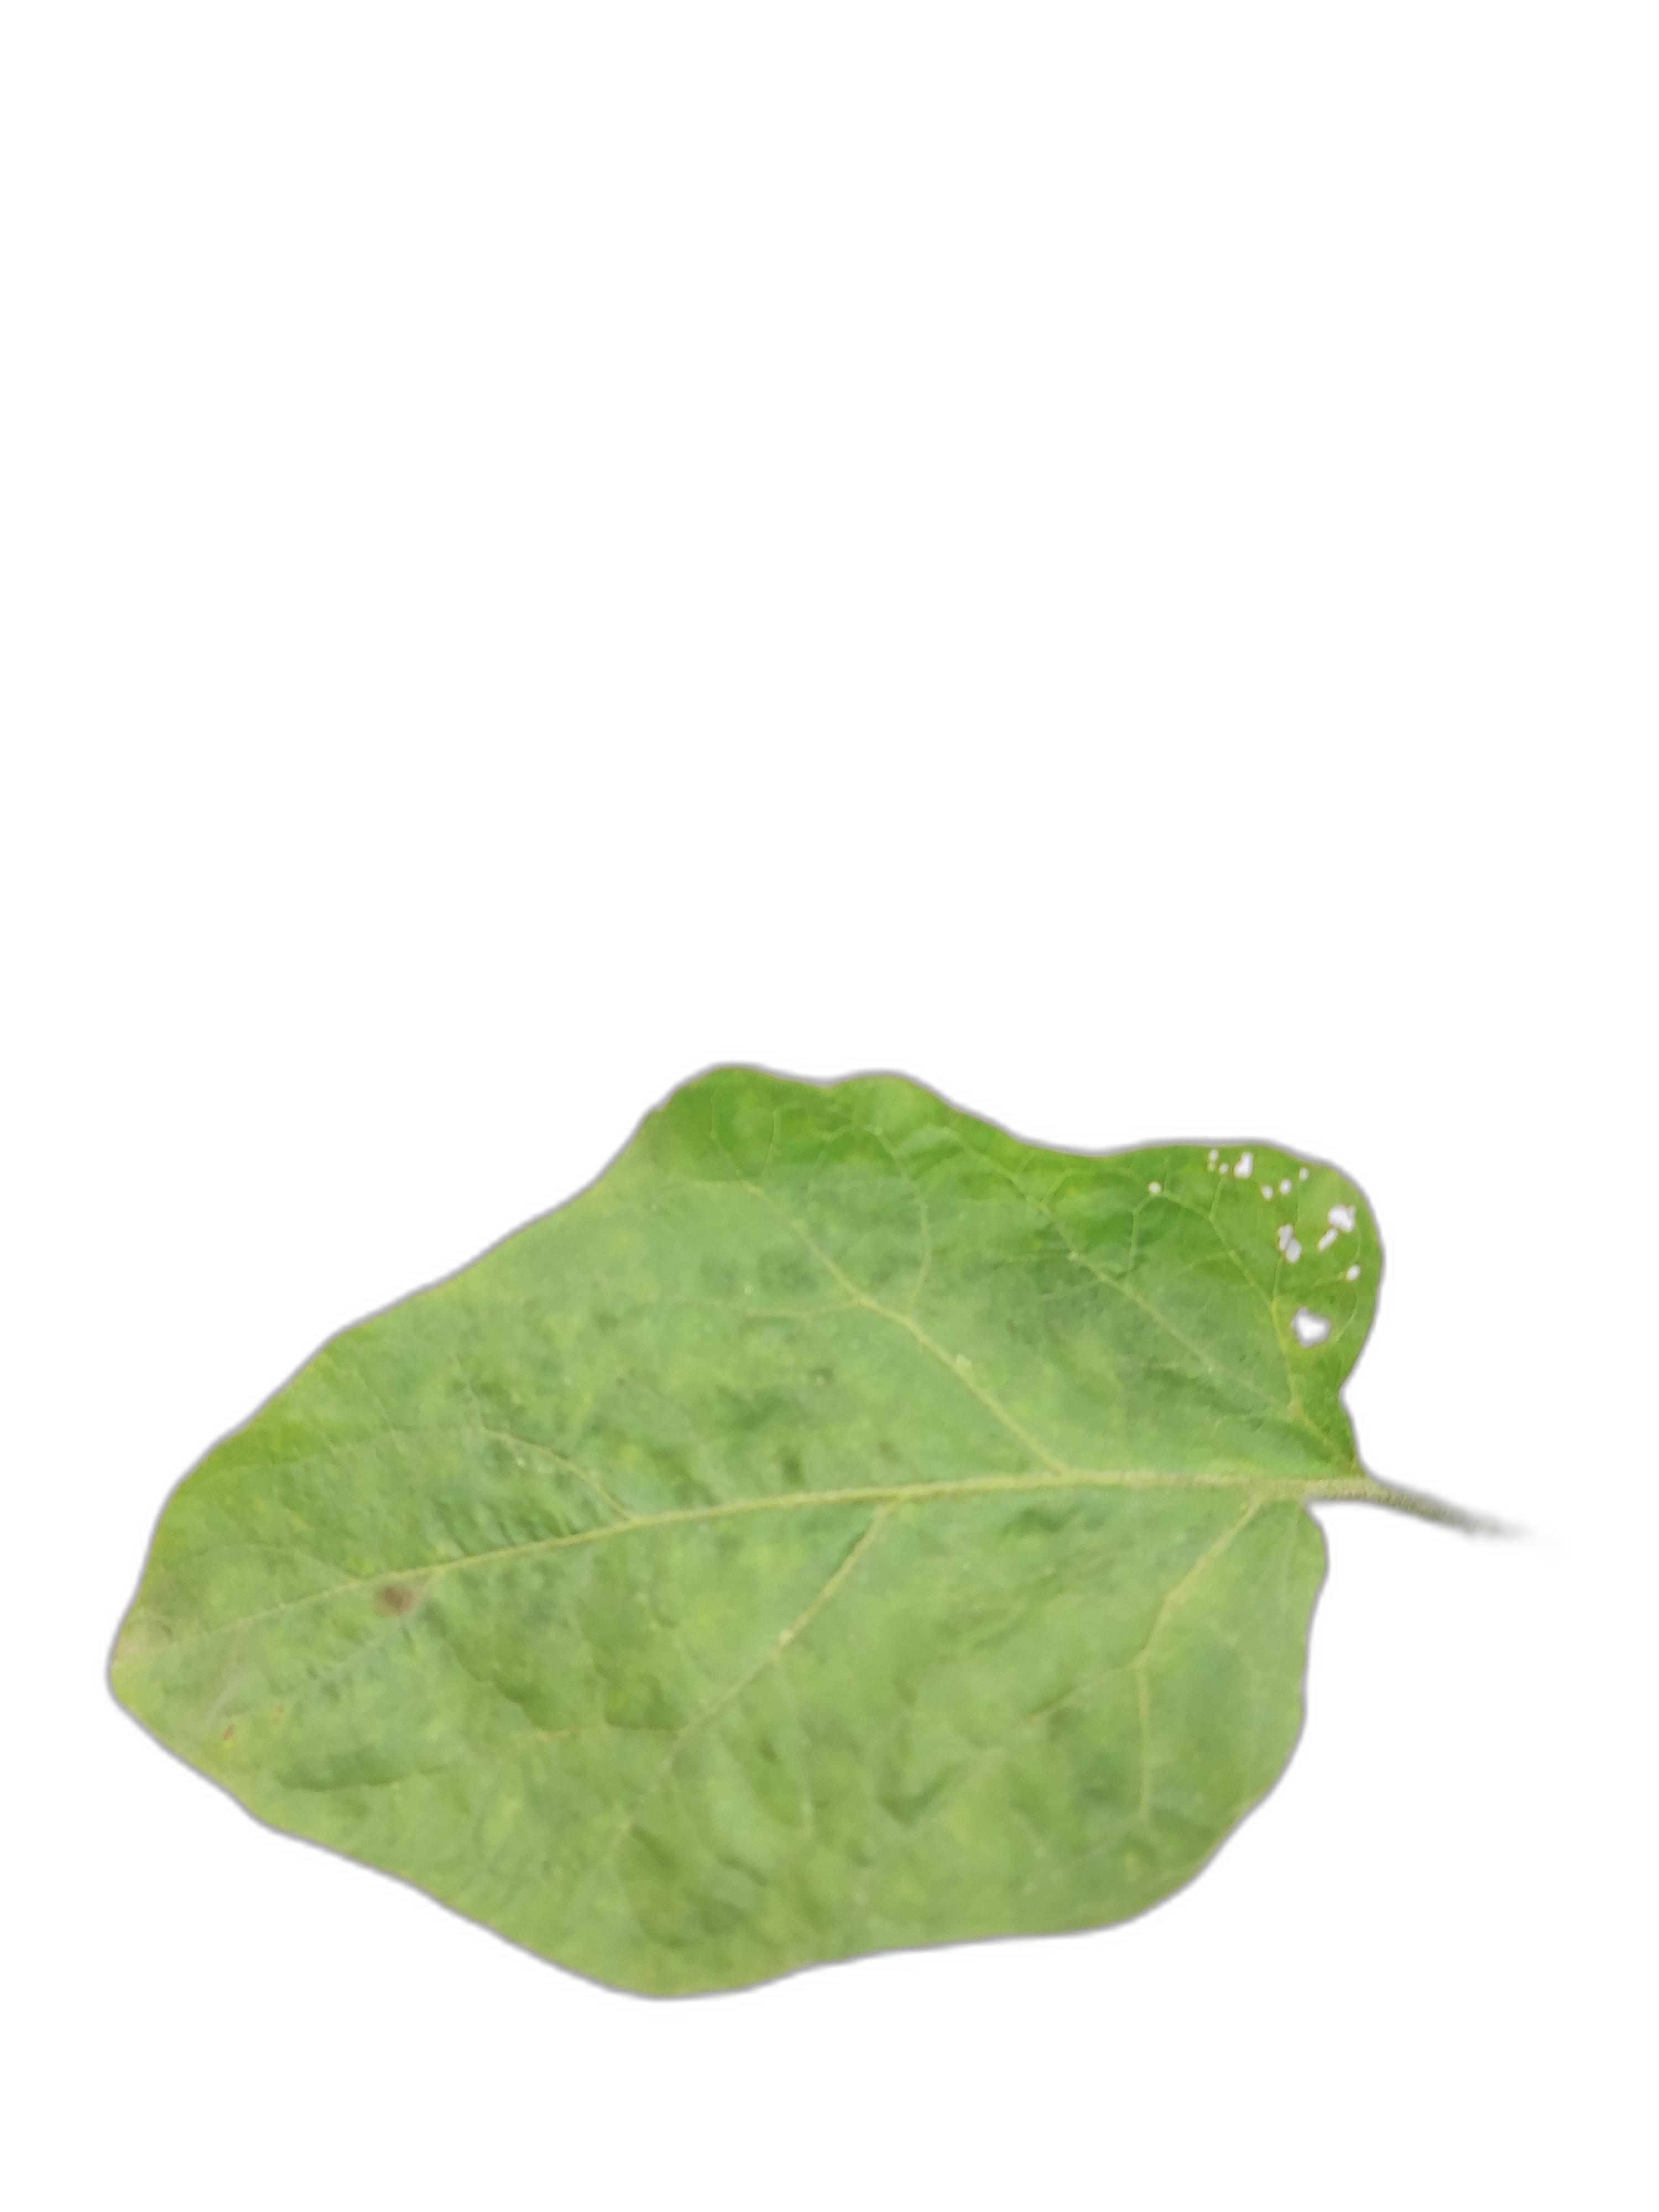
Label: Healthy Leaf